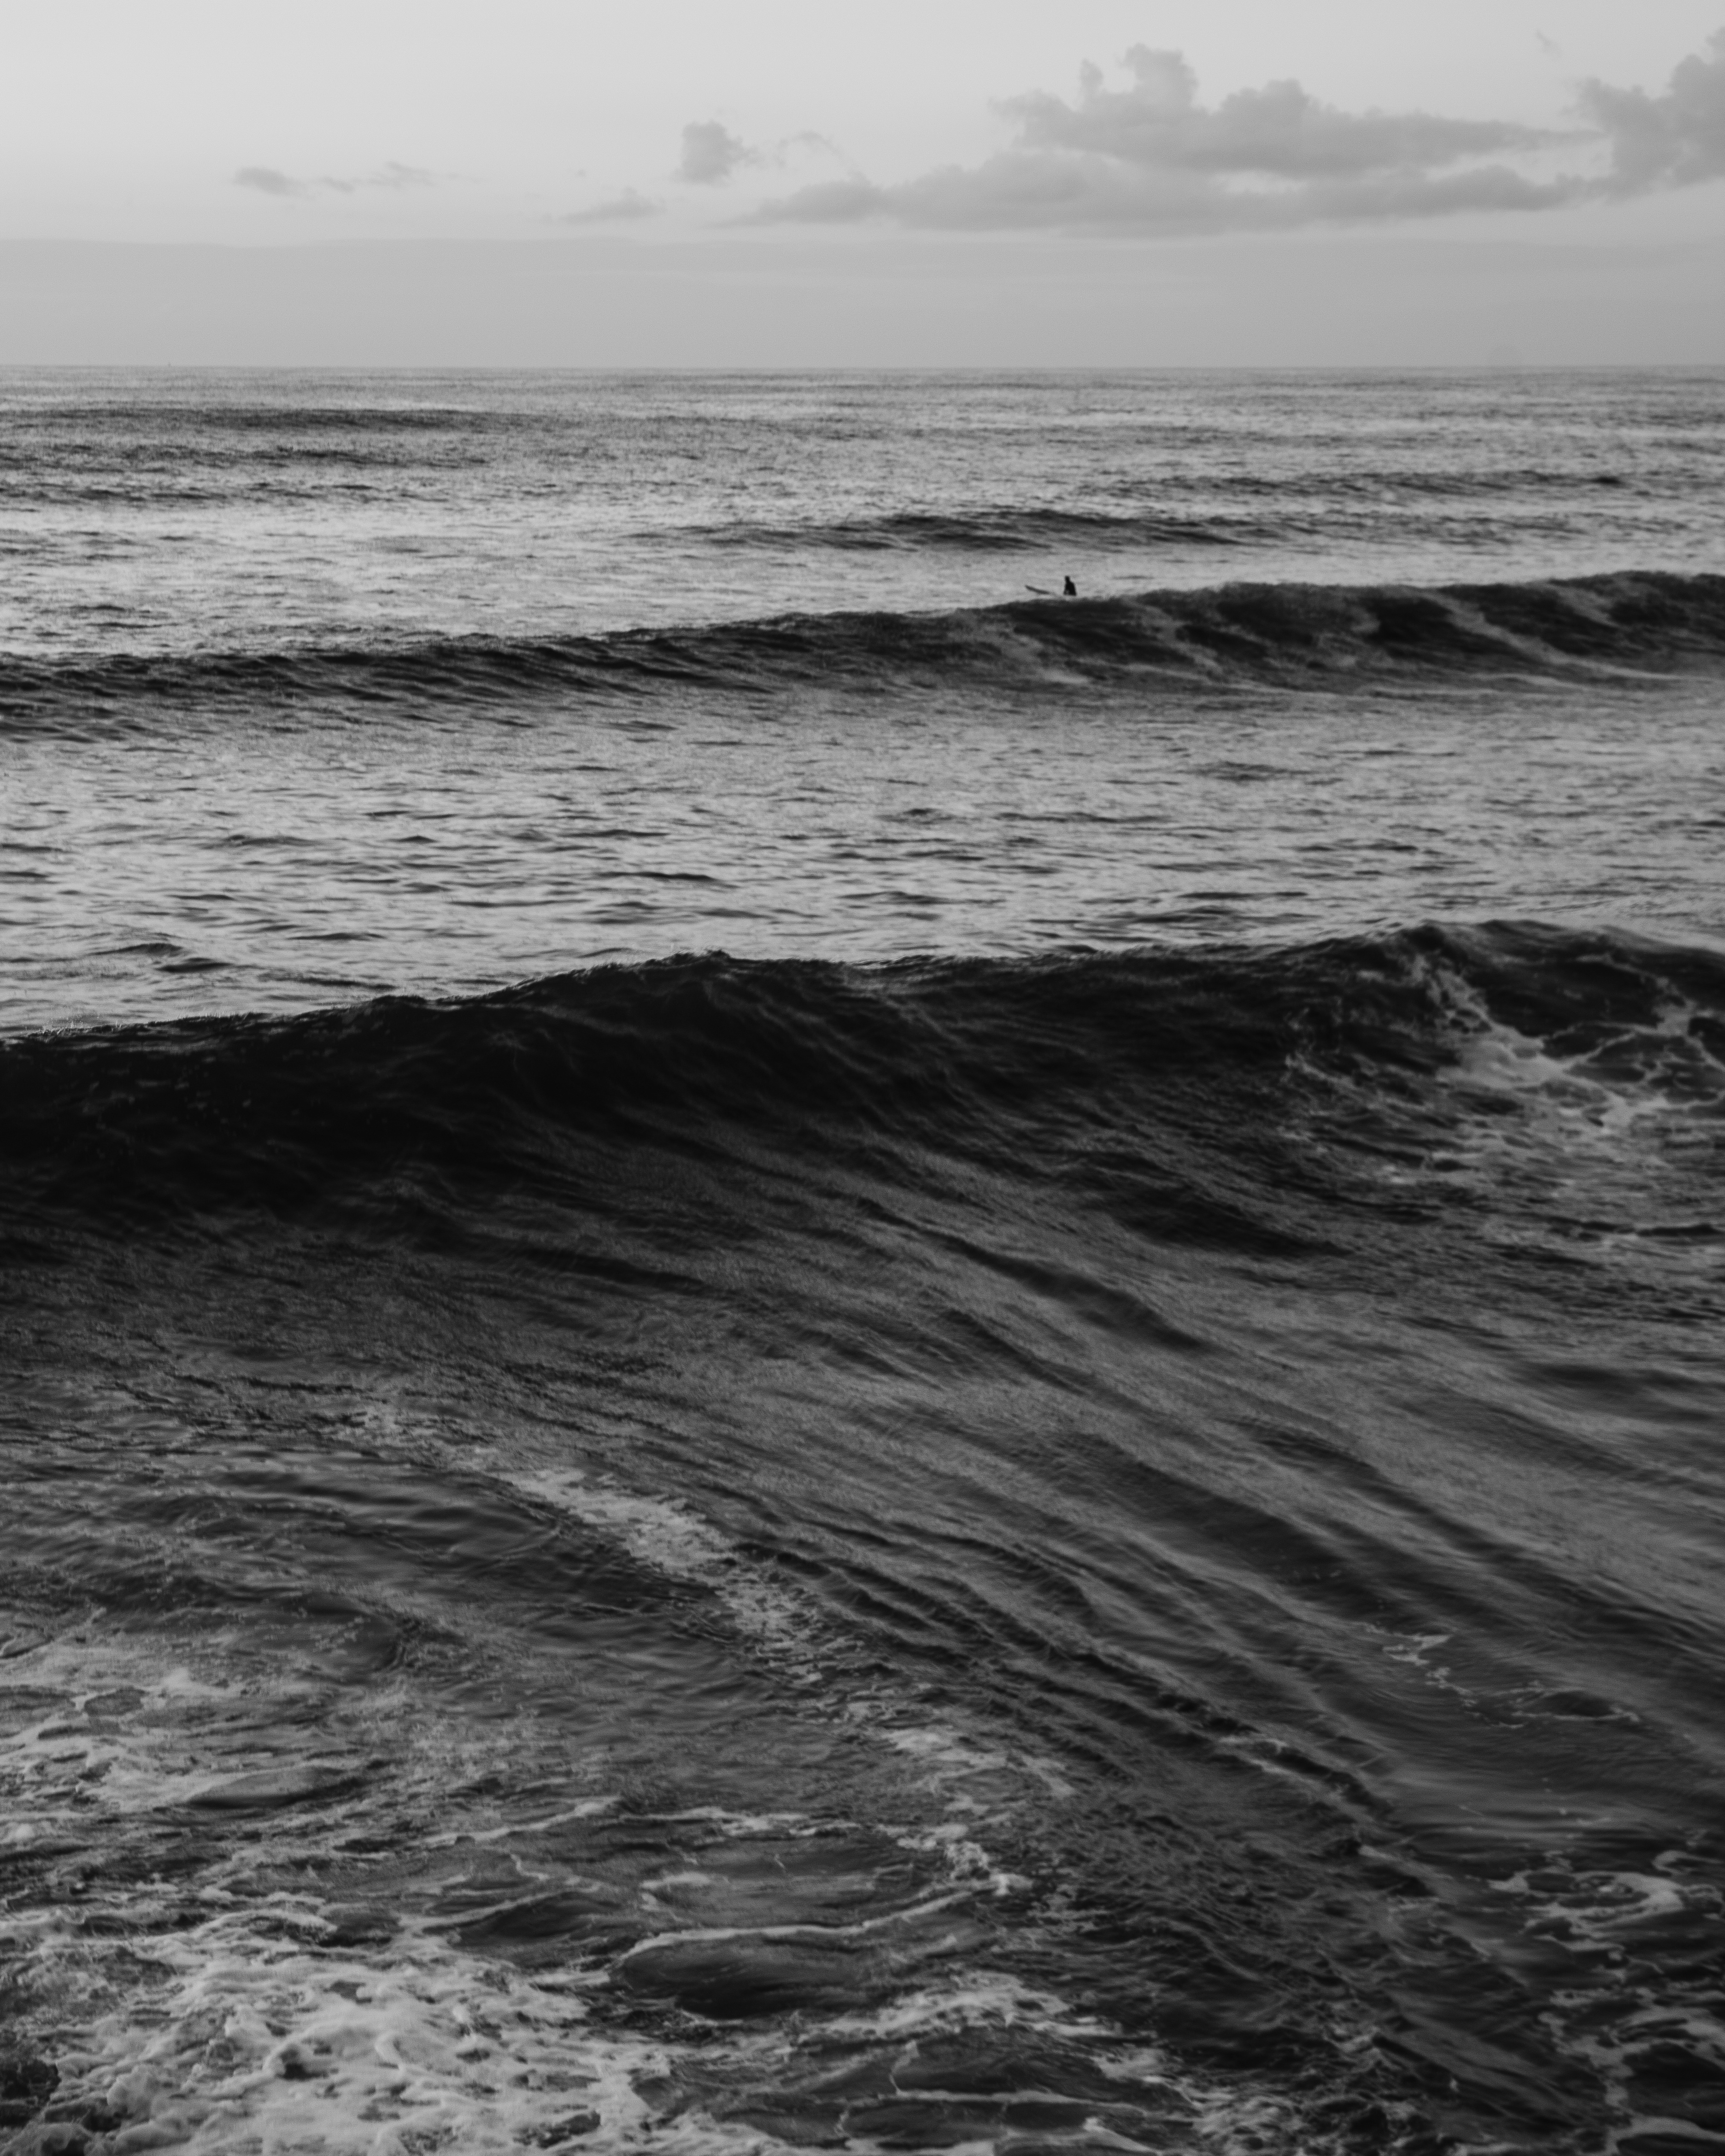
beach, sea, coast, sand, rock, ocean, horizon, black and white, shore, wave, monochrome, body of water, monochrome photography, wind wave